Inter Dominion

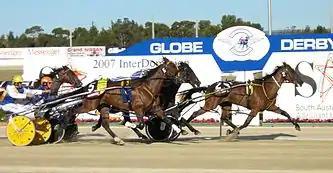
Action from the Pacers Consolation Final - 2007 Inter Dominion at Globe Derby Park

The Inter Dominion is a harness racing competition that has been contested since 1936 in Australia and New Zealand.